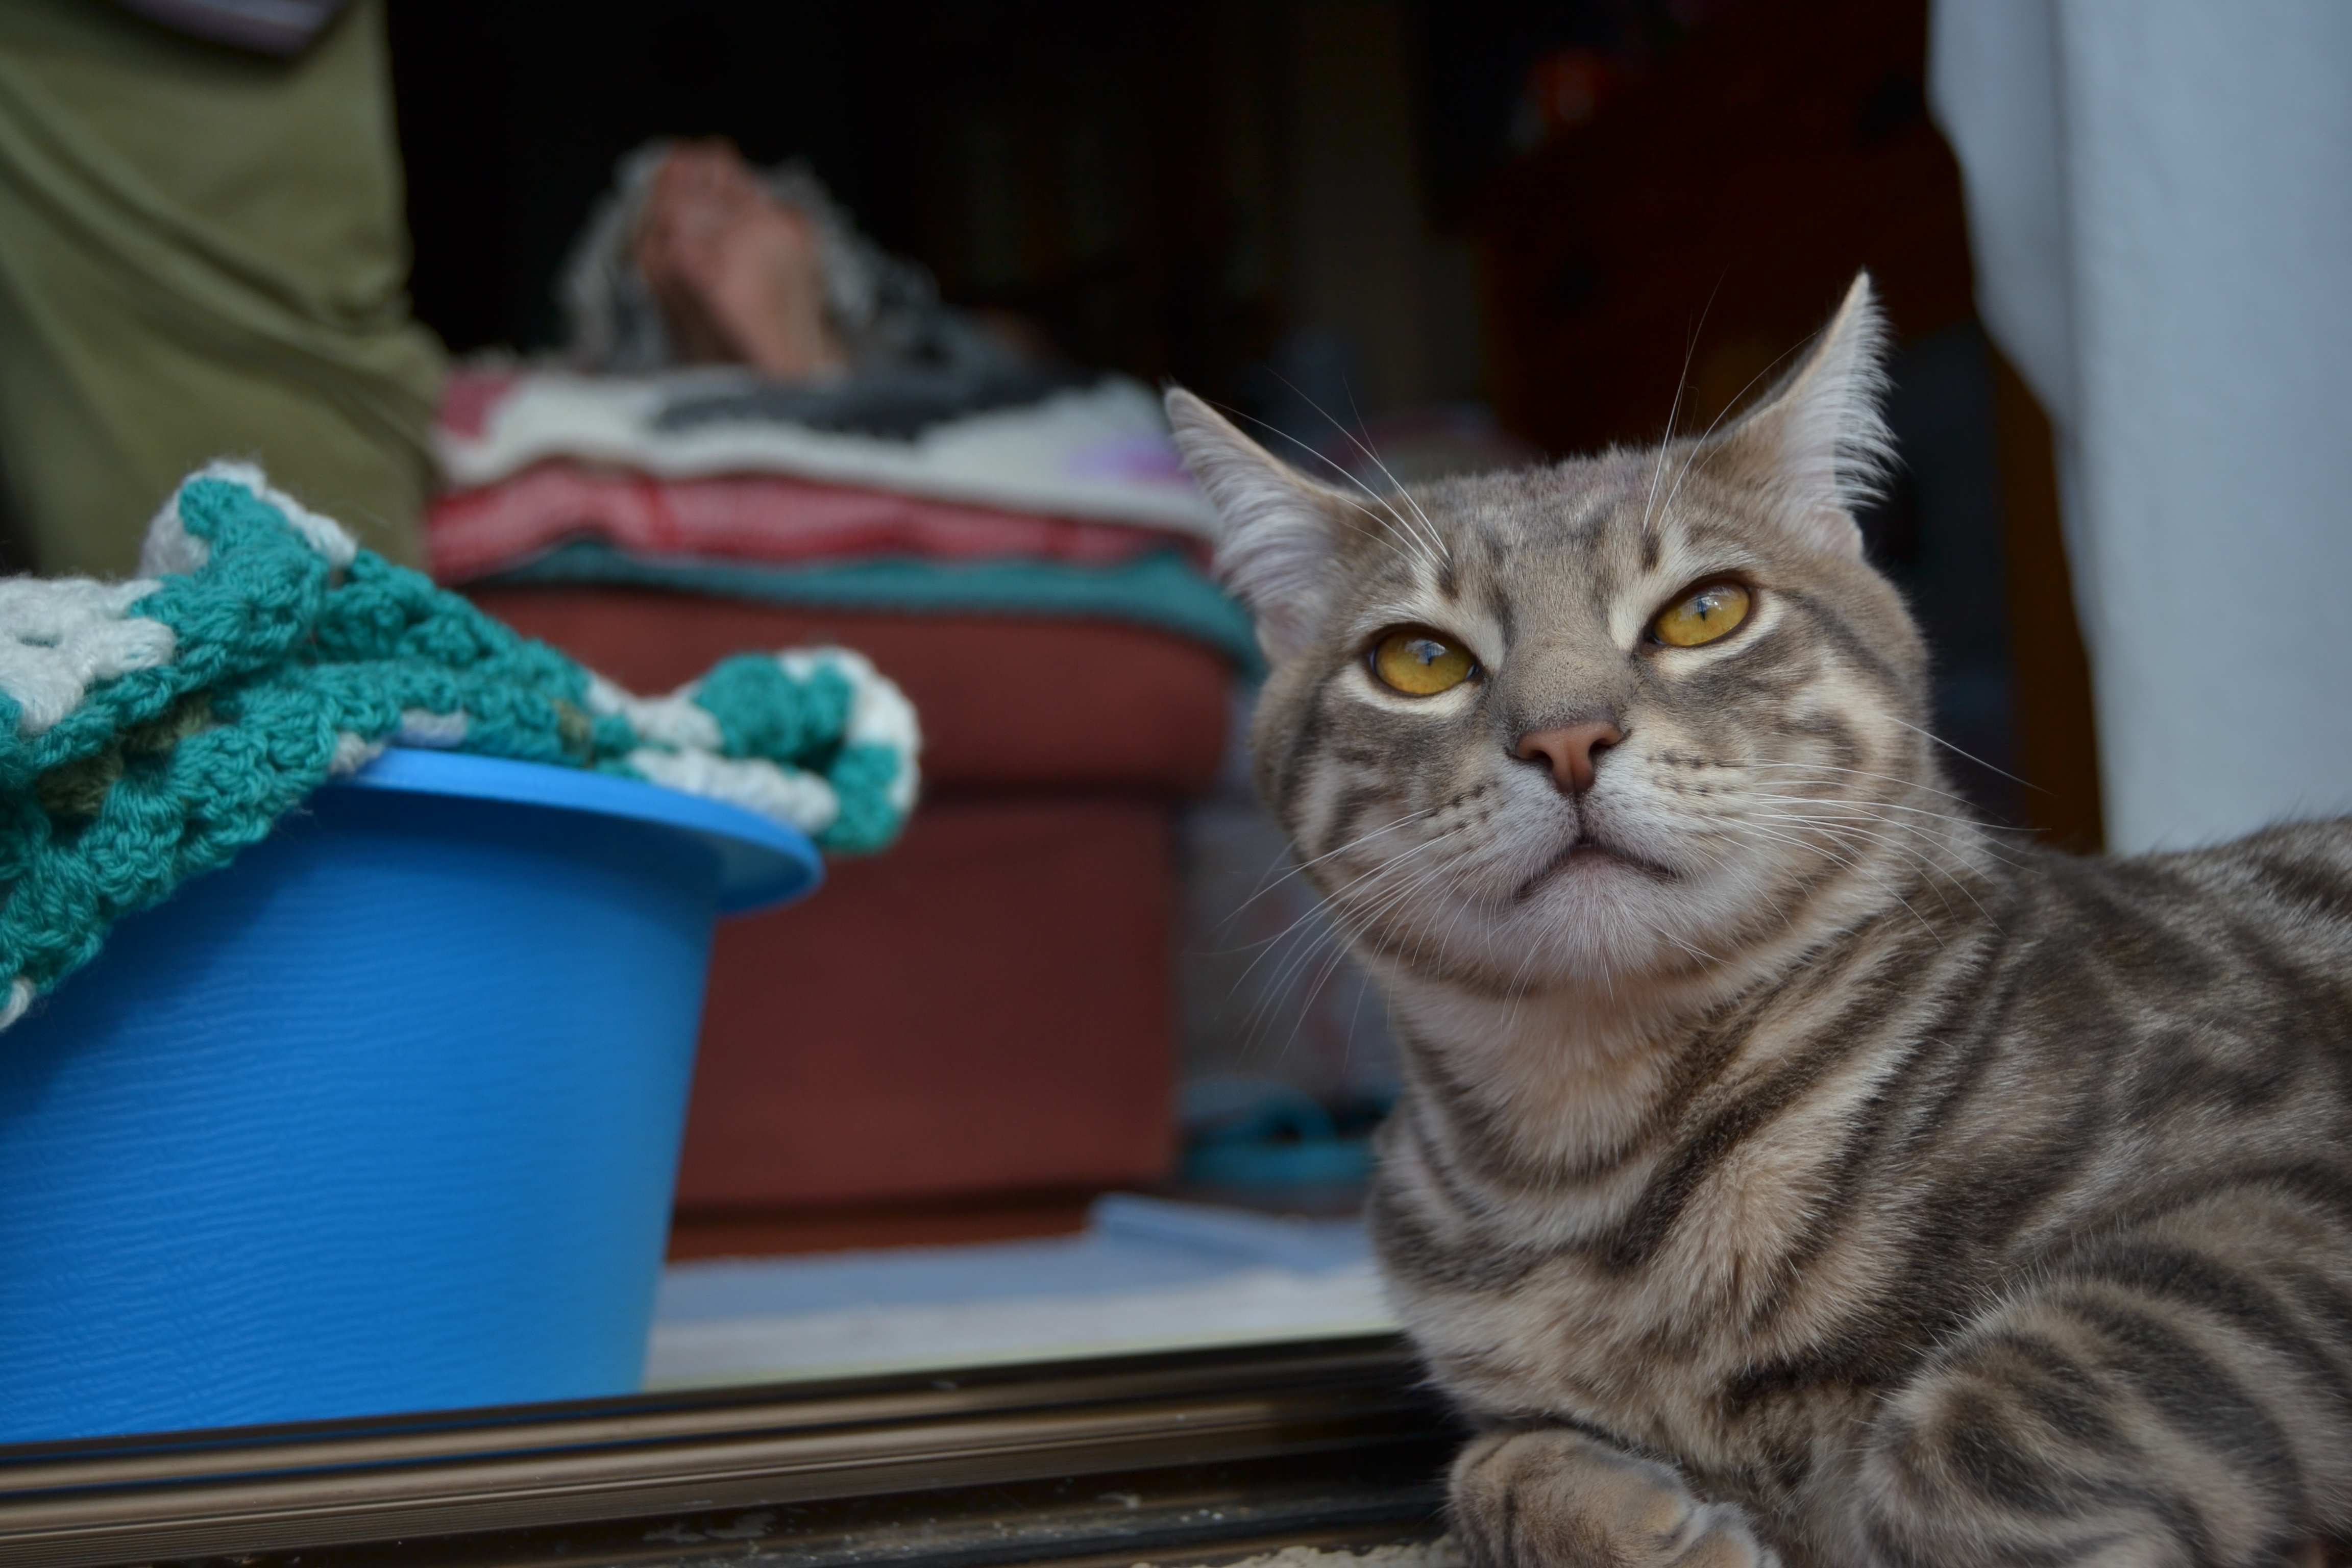
kitten, cat, feline, mammal, whiskers, vertebrate, brindle, tabby cat, small to medium sized cats, cat like mammal, domestic short haired cat, american shorthair